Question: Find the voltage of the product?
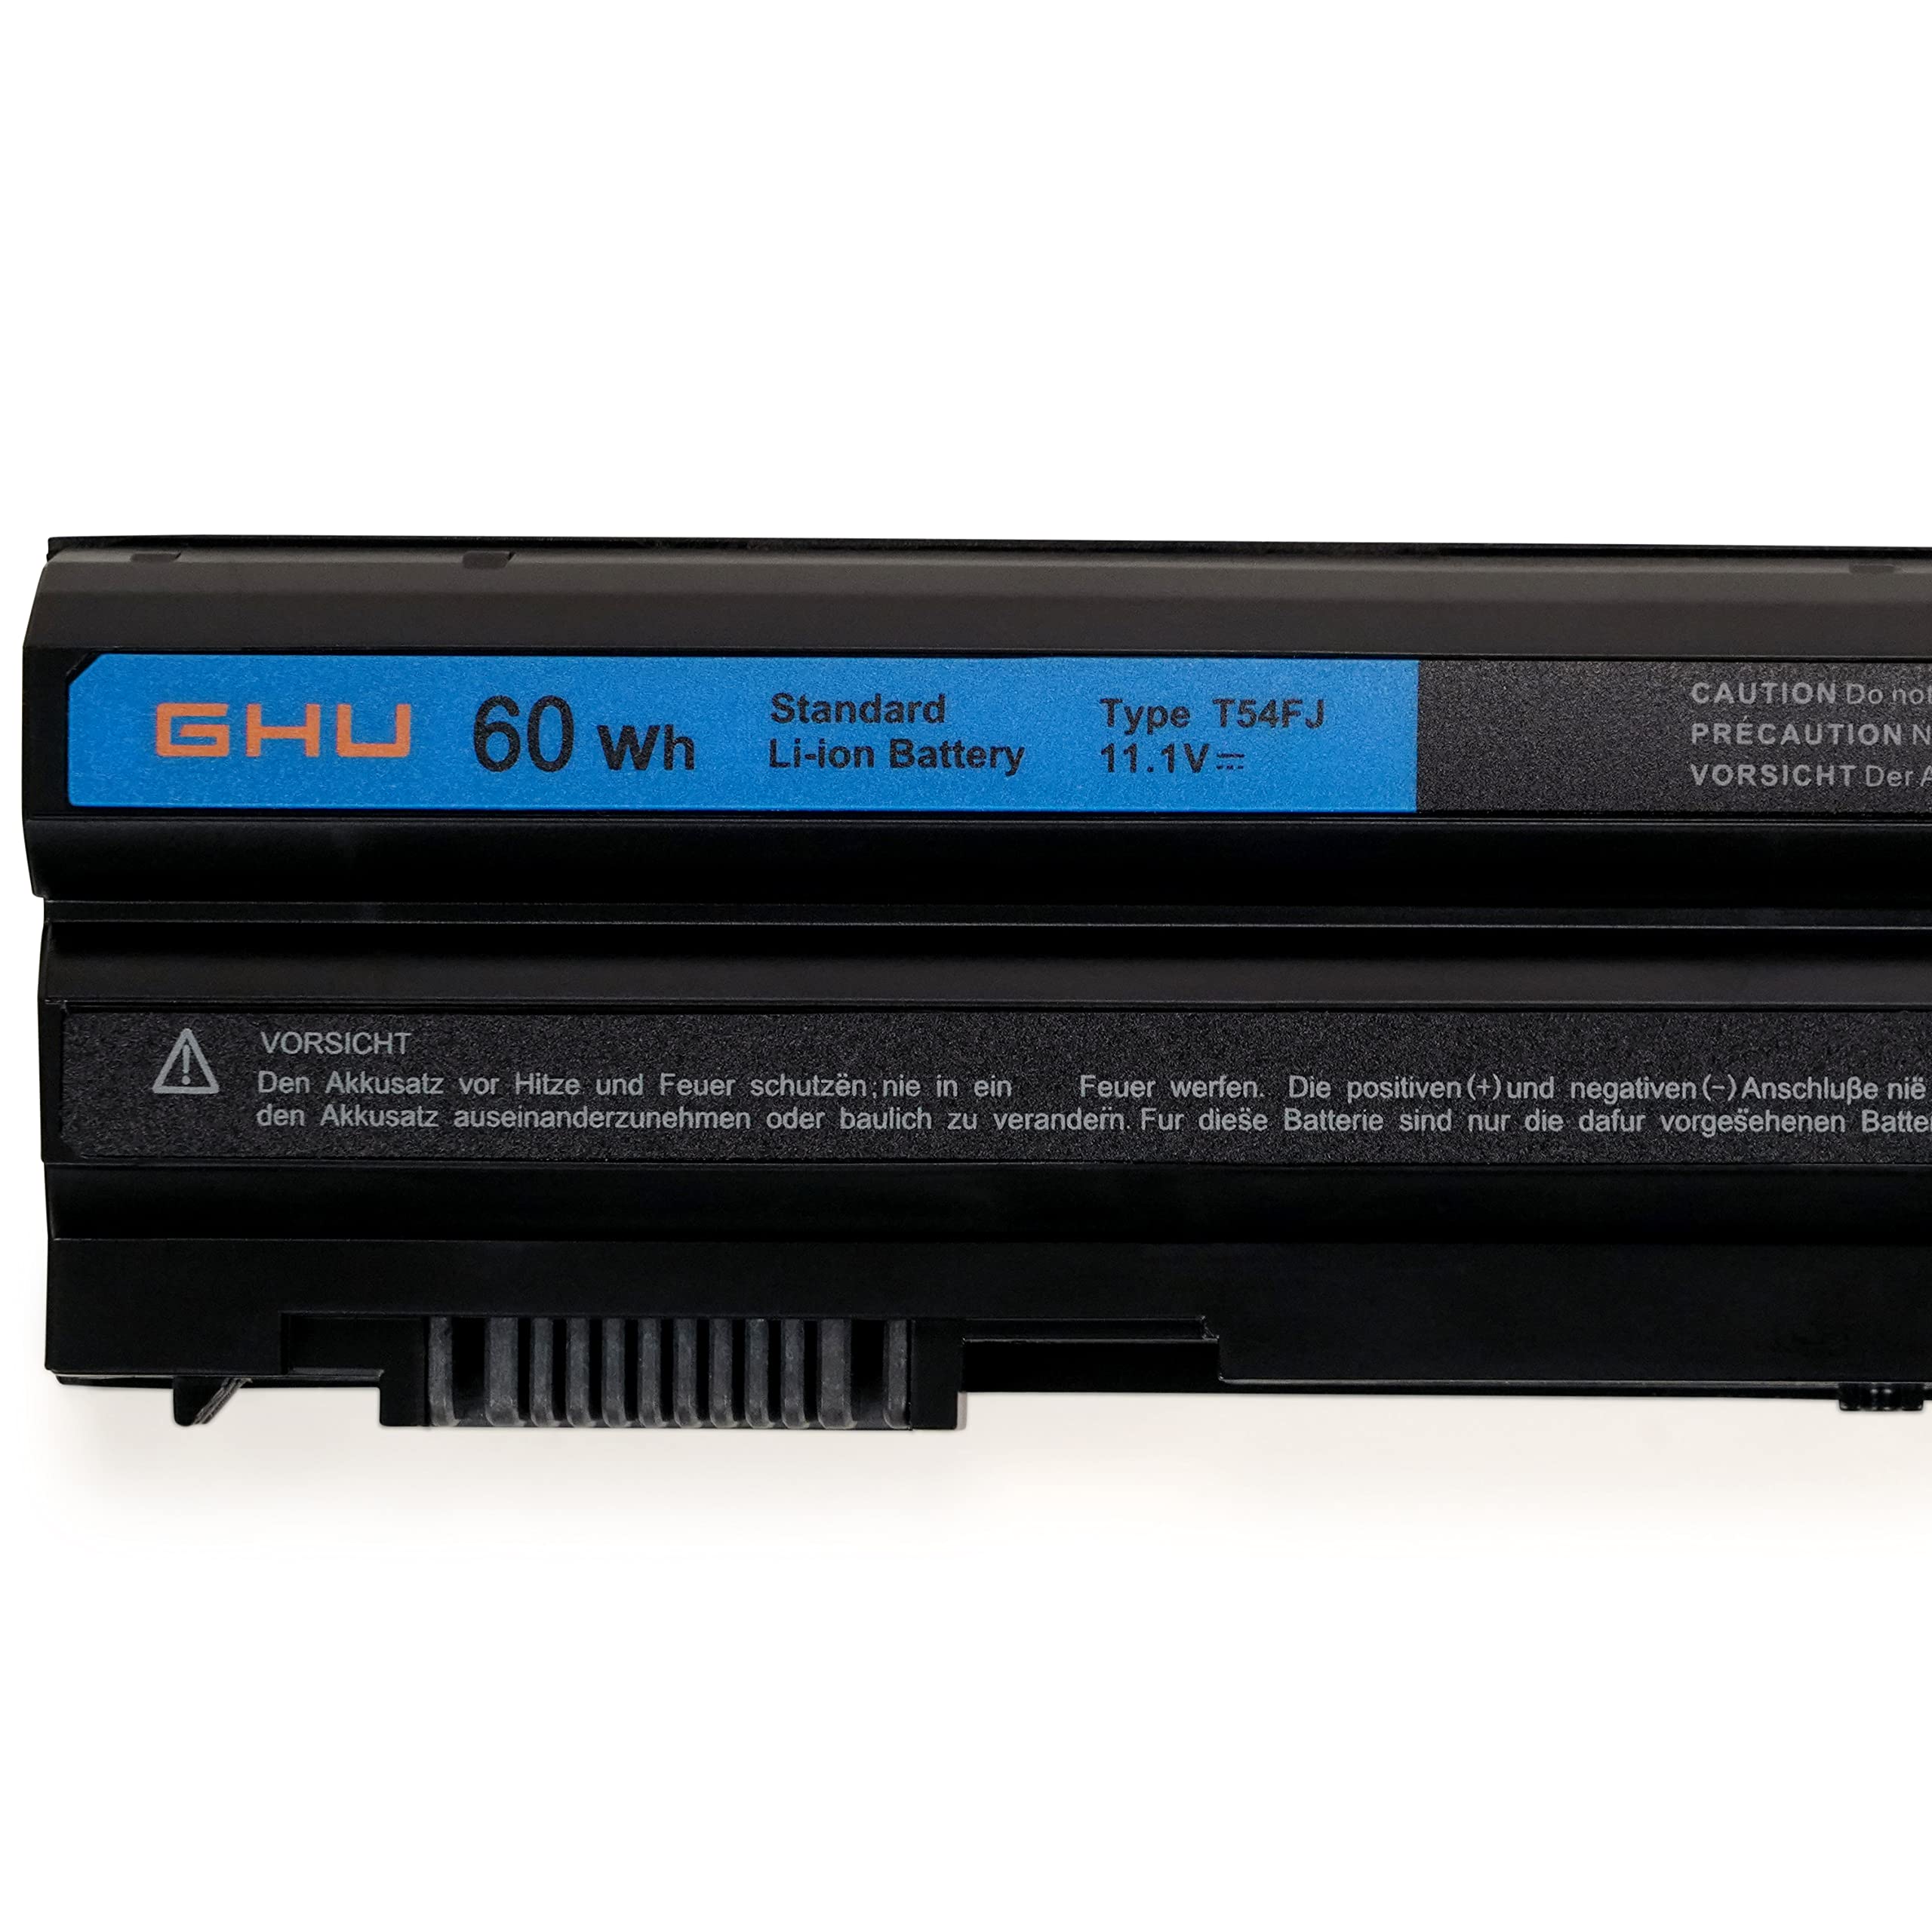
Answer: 11.1 volt